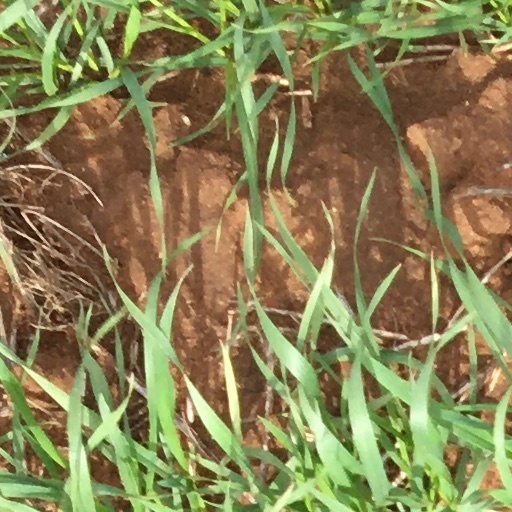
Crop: wheat